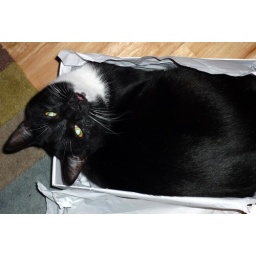
Ultimo in a shoe box